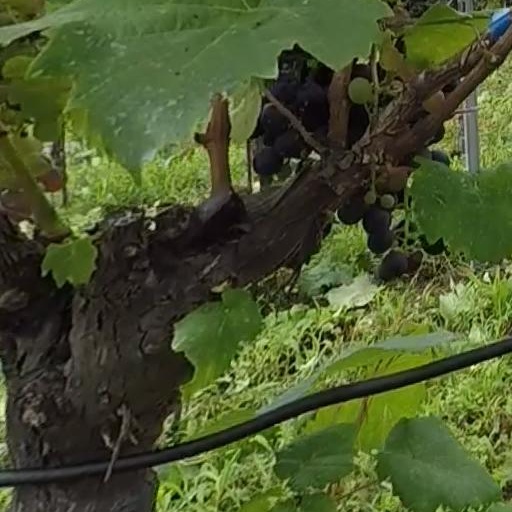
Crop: grape